Pablo Piatti

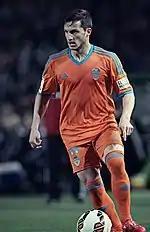
Piatti in action for Valencia in 2015

On 5 July 2011, Almería and Valencia CF reached an agreement for the transfer of Piatti, with the player signing a five-year contract for a fee of €7.5 million. He struggled to reproduce his previous form during most of his first season with the "Che", but did feature in 47 official matches.